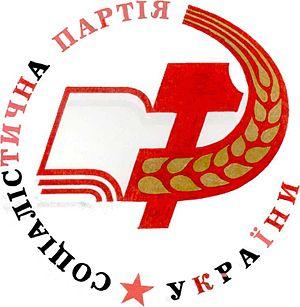
Le Parti socialiste d'Ukraine est un parti politique de centre gauche qui soutient l'opposition dirigée par Viktor Iouchtchenko et qui a longtemps été dirigé par Oleksandr Moroz.